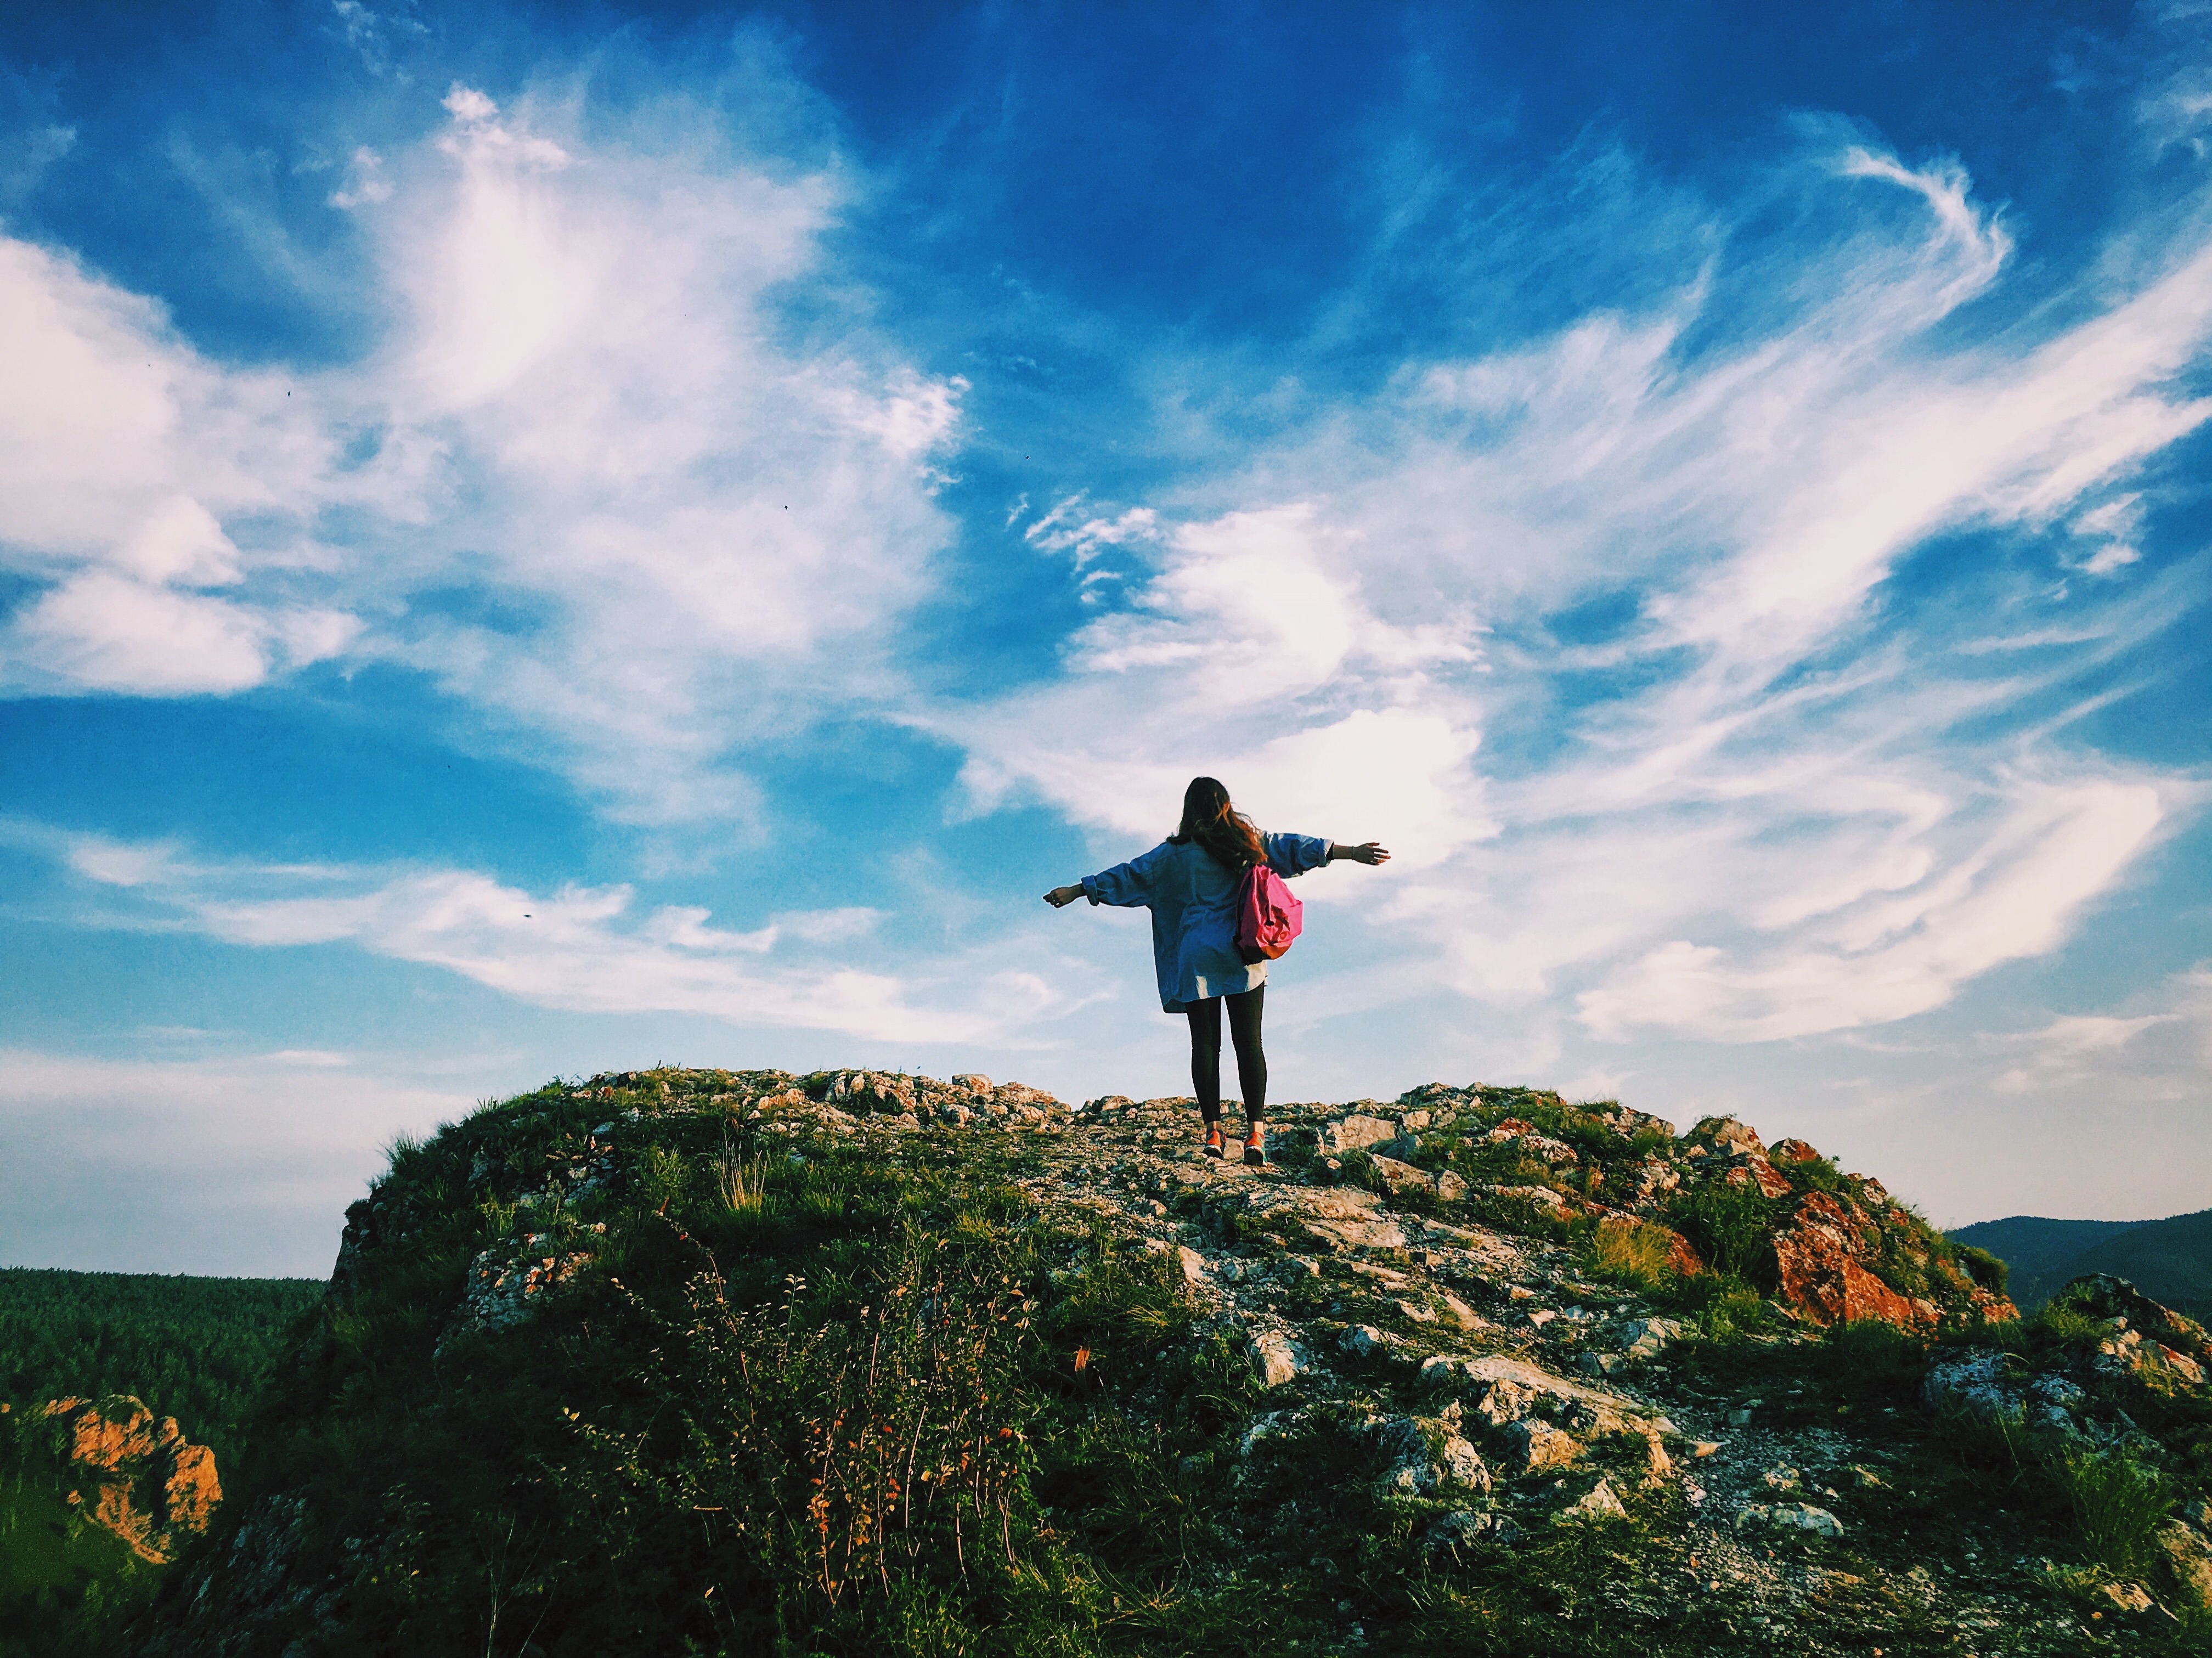
sea, coast, horizon, mountain, cloud, sky, sunlight, hill, wind, mountain range, cliff, blue, meteorological phenomenon, atmosphere of earth, mountainous landforms